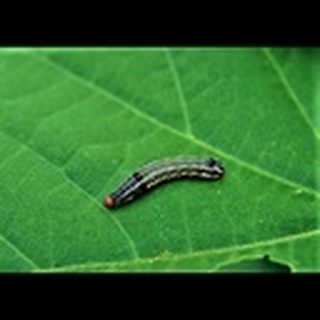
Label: cotton_army_worm